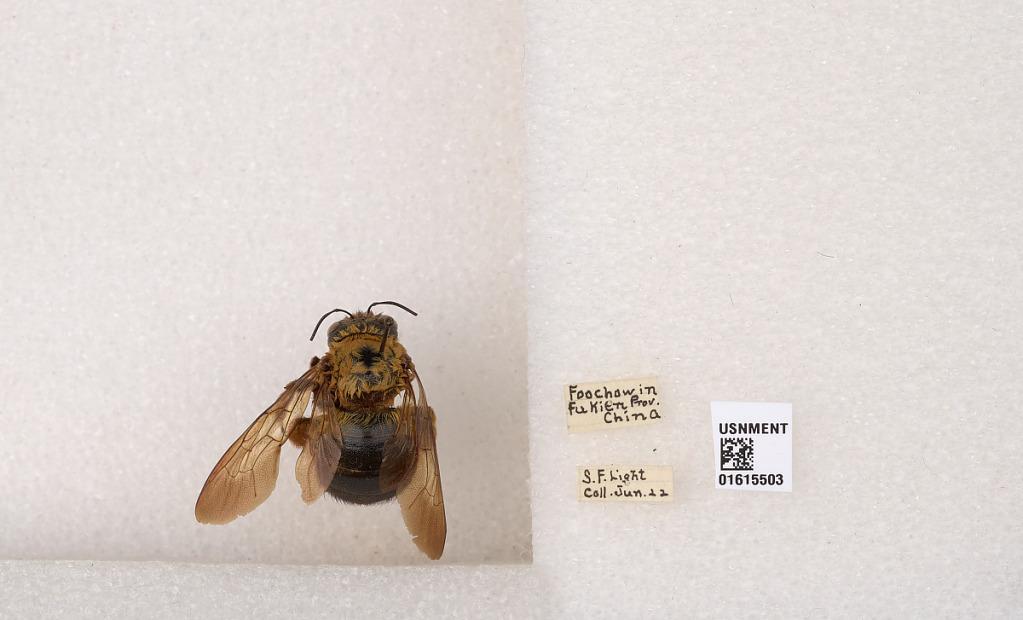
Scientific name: Xylocopa (Koptortosoma) sinensis Smith
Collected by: S. Light
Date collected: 1922-6-1
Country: China
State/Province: Fujian
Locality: Foochow